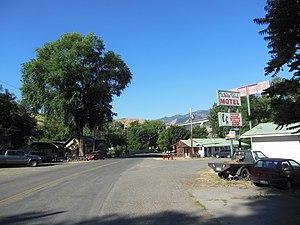
White Bird est une ville américaine située dans le comté d'Idaho, dans l'État du même nom. La ville est nommée en l'honneur du chef amérindien White Bird.